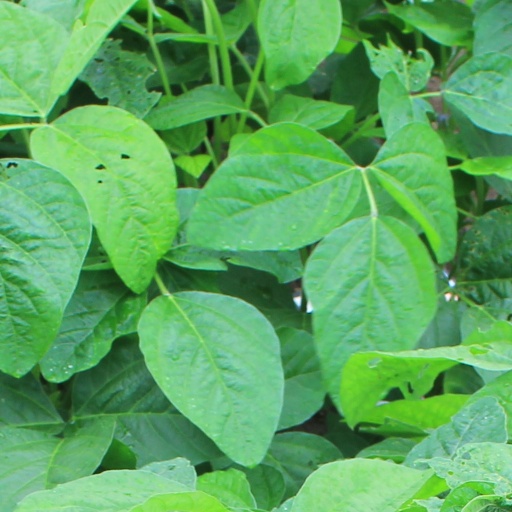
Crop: soybean